Farther Pomerania

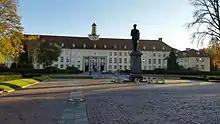
Victory Square with the statue of Józef Piłsudski and the former Koszalin Voivodeship Office in Koszalin, the largest city of the region

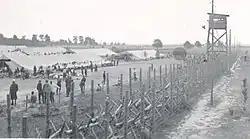
Stalag II-D prisoner-of-war camp in Stargard during World War II

In addition, the following towns are located in the historical Lębork and Bytów Land, thus being treated as part of Pomerelia/Gdańsk Pomerania by the Polish historiography, and as part of Farther Pomerania by the German historiography: